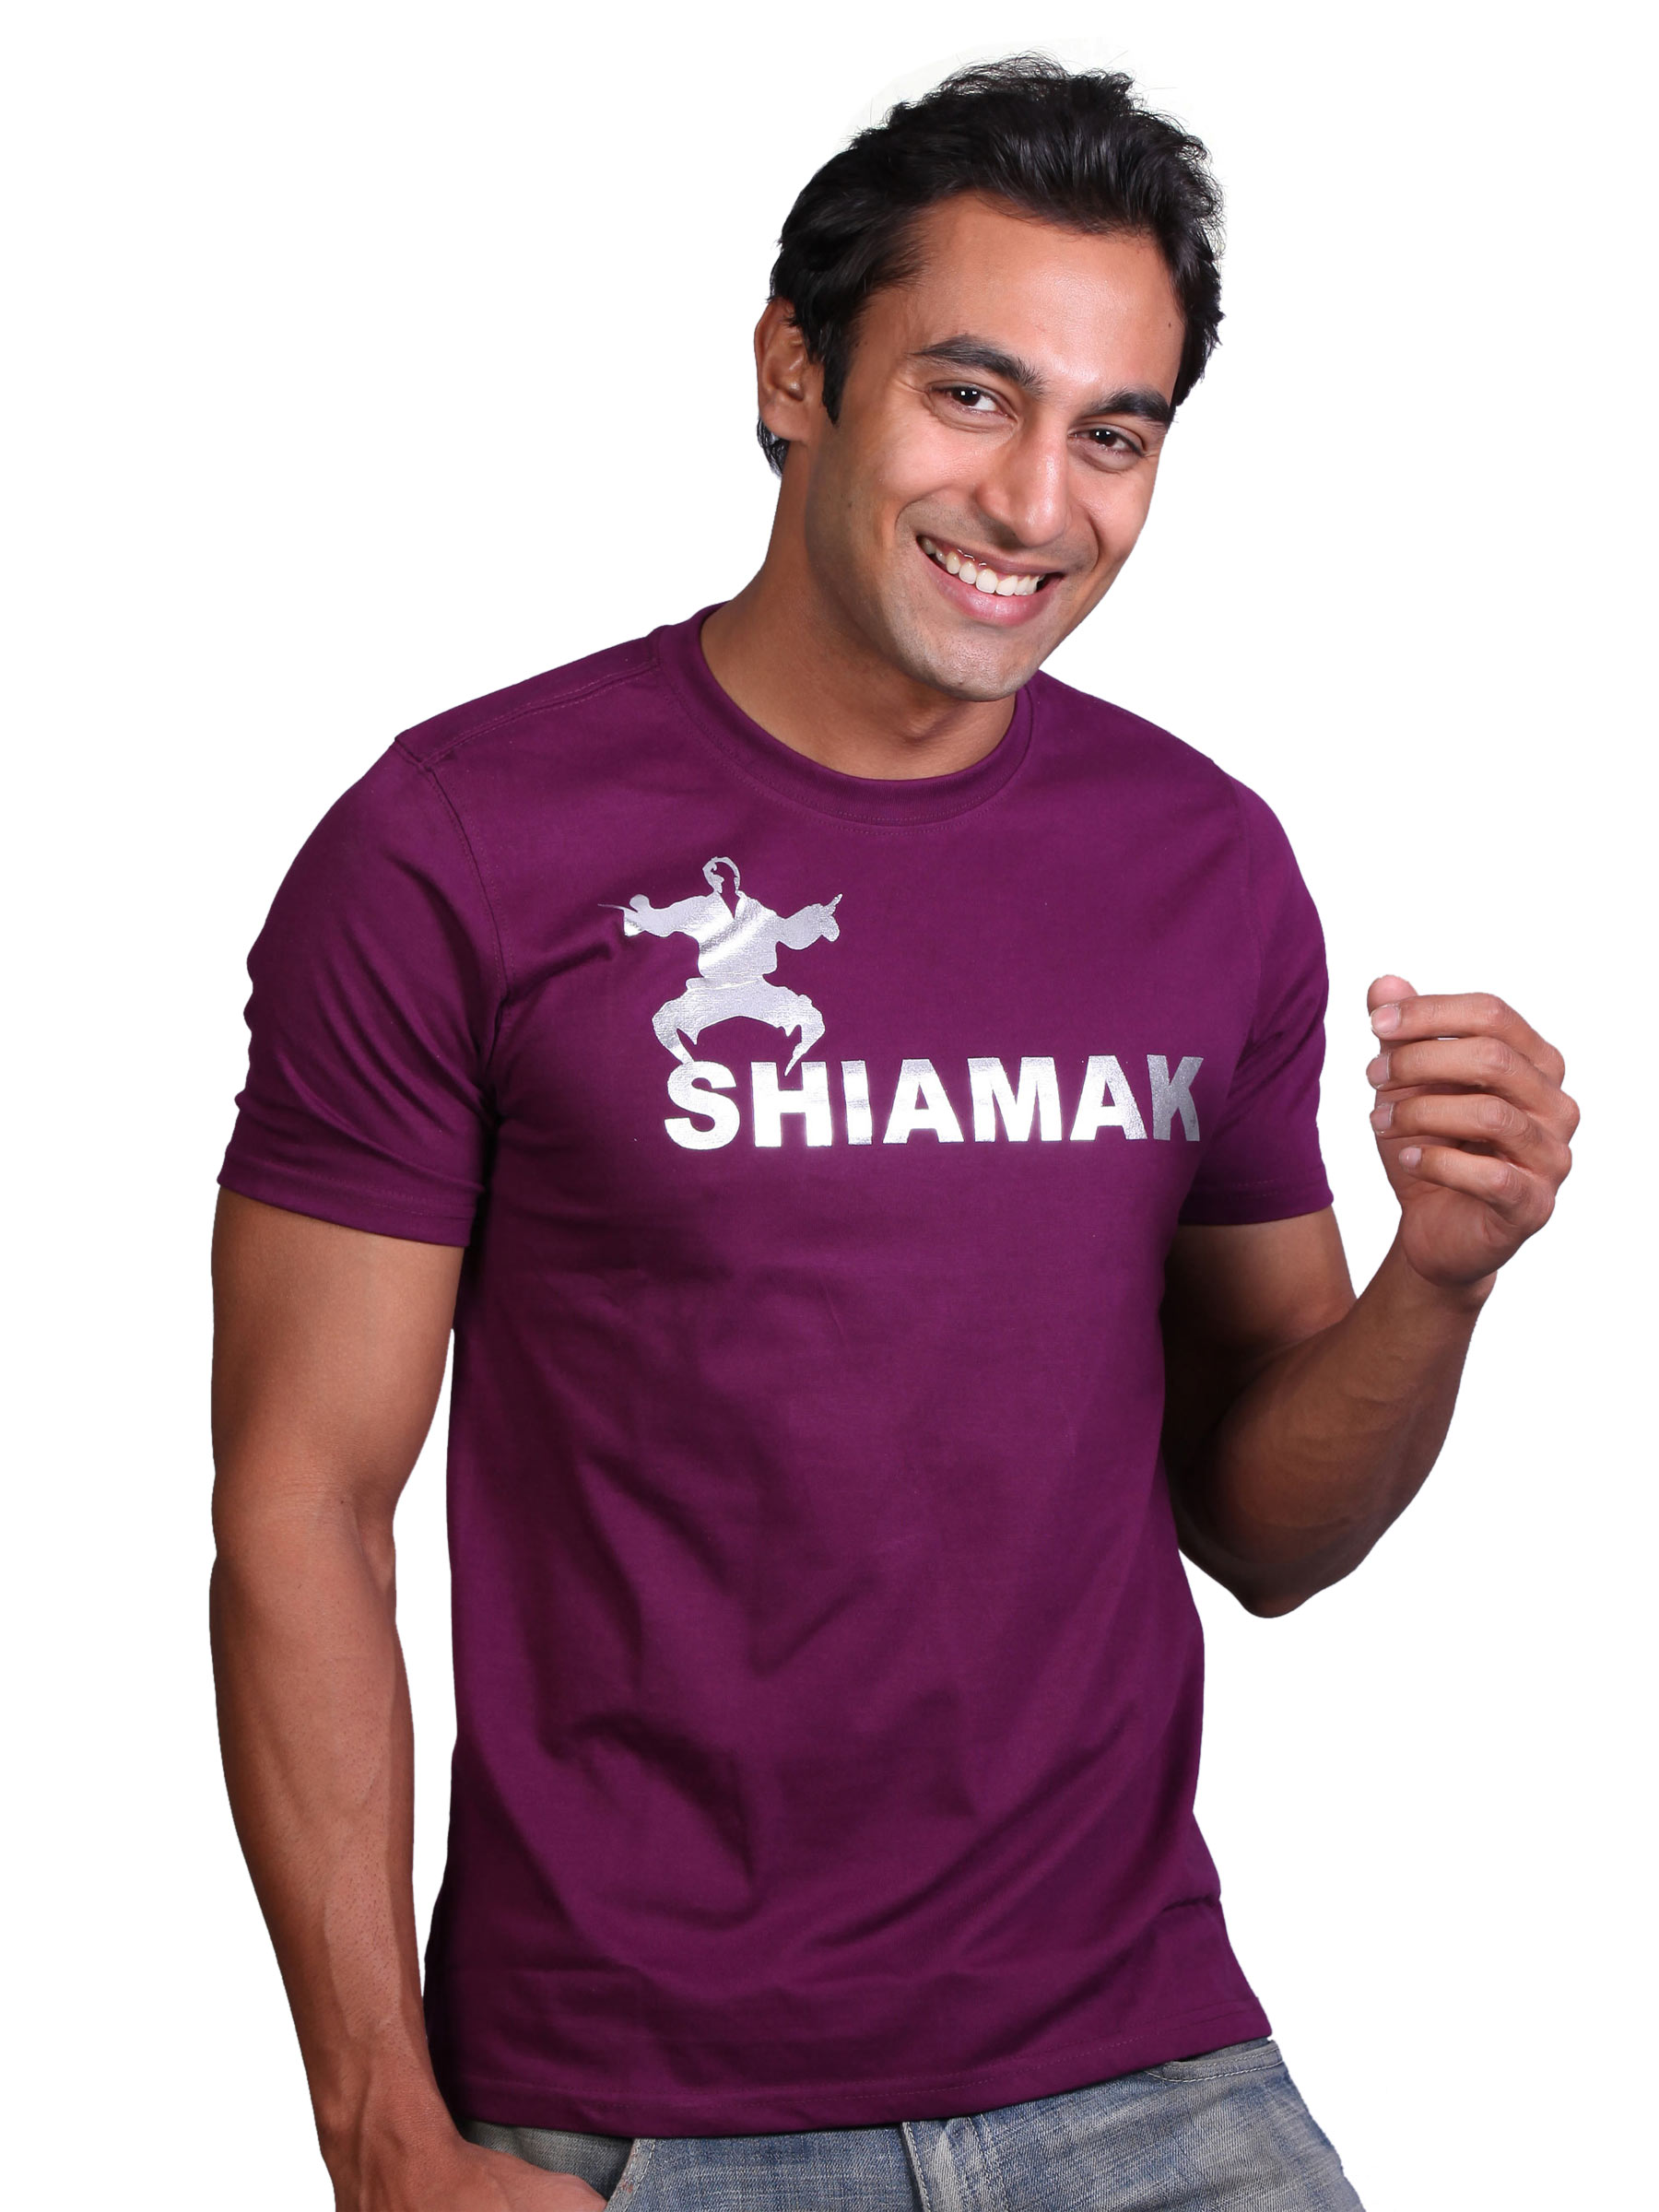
Reebok Men Plum Shiamak Purple T-shirt
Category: Apparel / Topwear / Tshirts
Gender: Men
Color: Purple
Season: Fall 2010
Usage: Casual